Roberto Cereceda

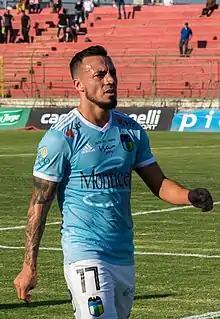
Cereceda with O'Higgins in 2019

Roberto Andrés Cereceda Guajardo (born 10 October 1984) is a Chilean footballer, who plays as a left-back for San Antonio Unido in the Segunda División Profesional de Chile.